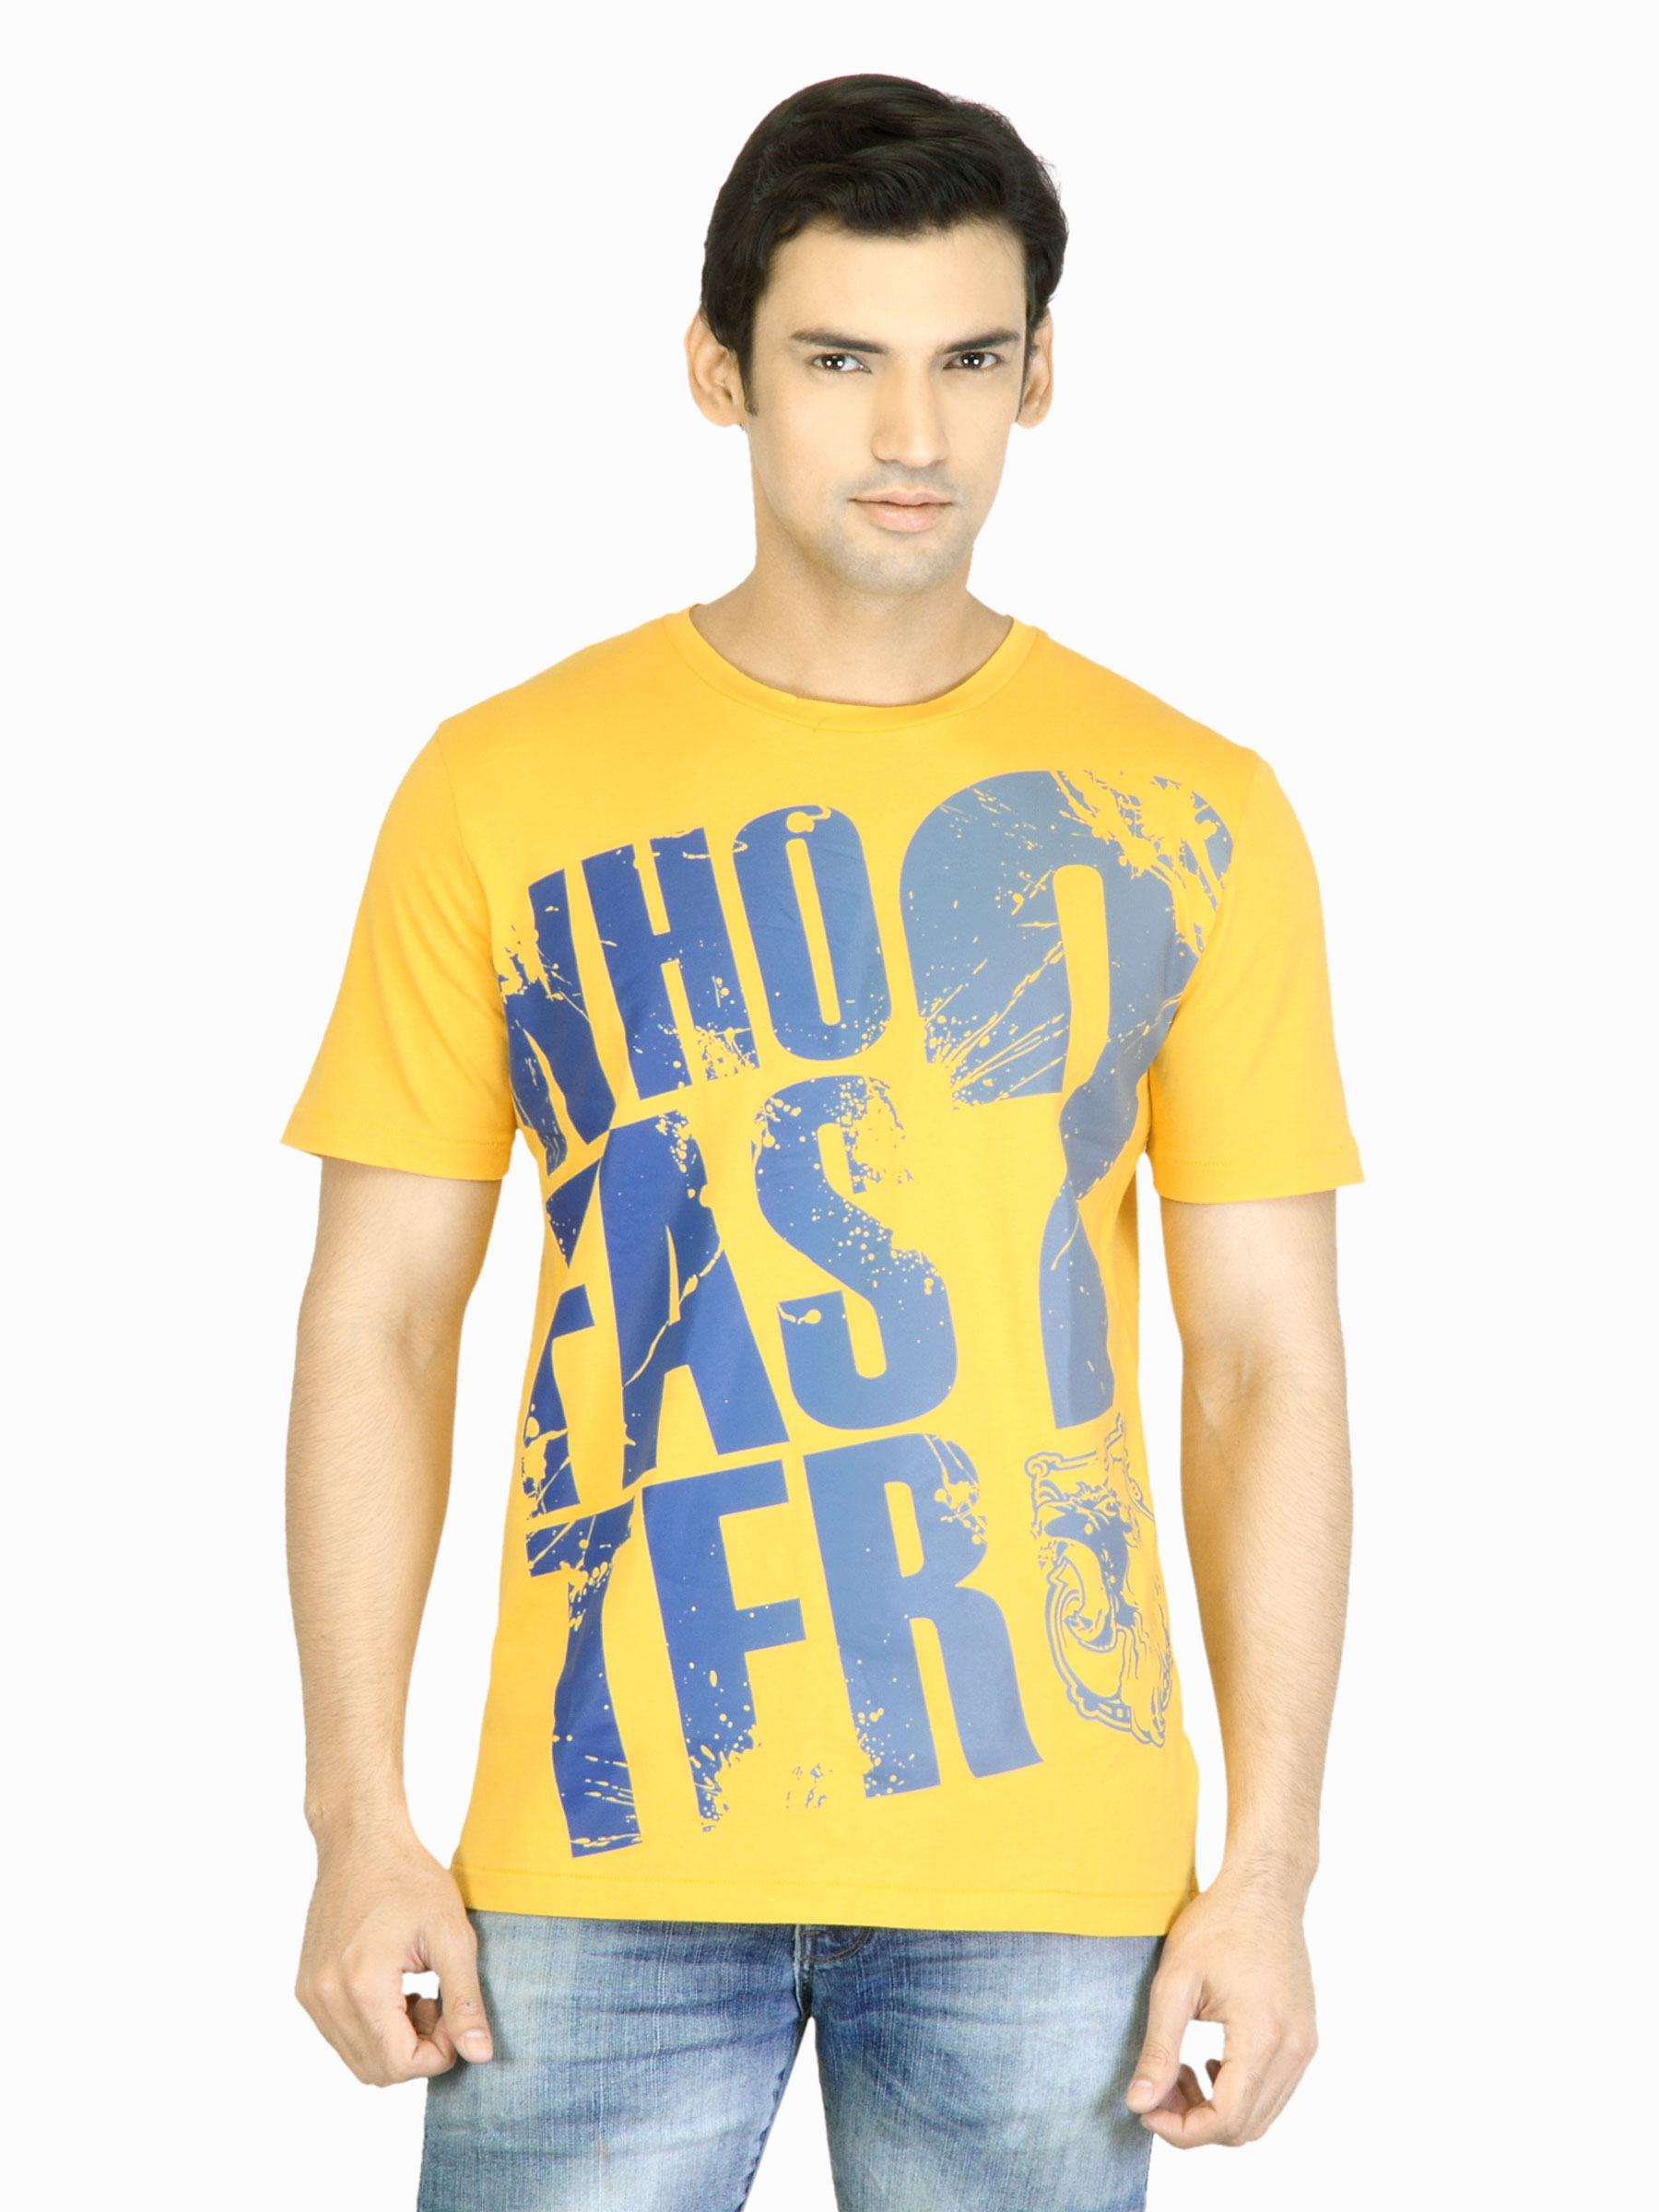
Puma Men Yellow Printed T-shirt
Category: Apparel / Topwear / Tshirts
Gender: Men
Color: Yellow
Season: Fall 2011
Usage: Casual